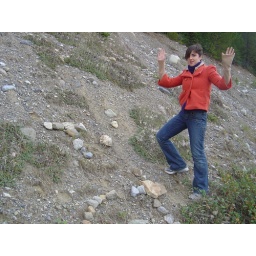
writing our initials in rock at the side of the road